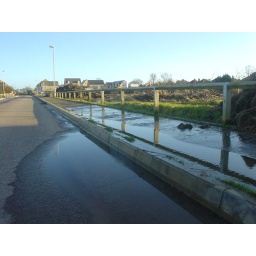
Close-up of the water flowing from the field over the path and down the drain.